Antonios Zois

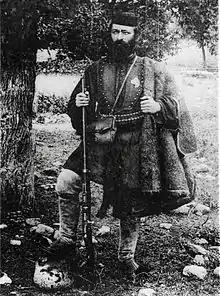
Zois during the Macedonian Struggle.

Antonios Zois (1869–1941) was a Greek chieftain of the Macedonian Struggle from Monastir.